Jan Fyt

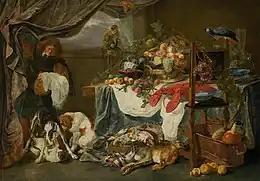
"Still life with hunting prey and fruit"

During his stay in Italy, he most likely also visited Naples, Florence and Genoa. The Italian art historian Pellegrino Antonio Orlandi stated in his "Abecedario pittorico" of 1704 that Fyt also spent time in Spain and London.